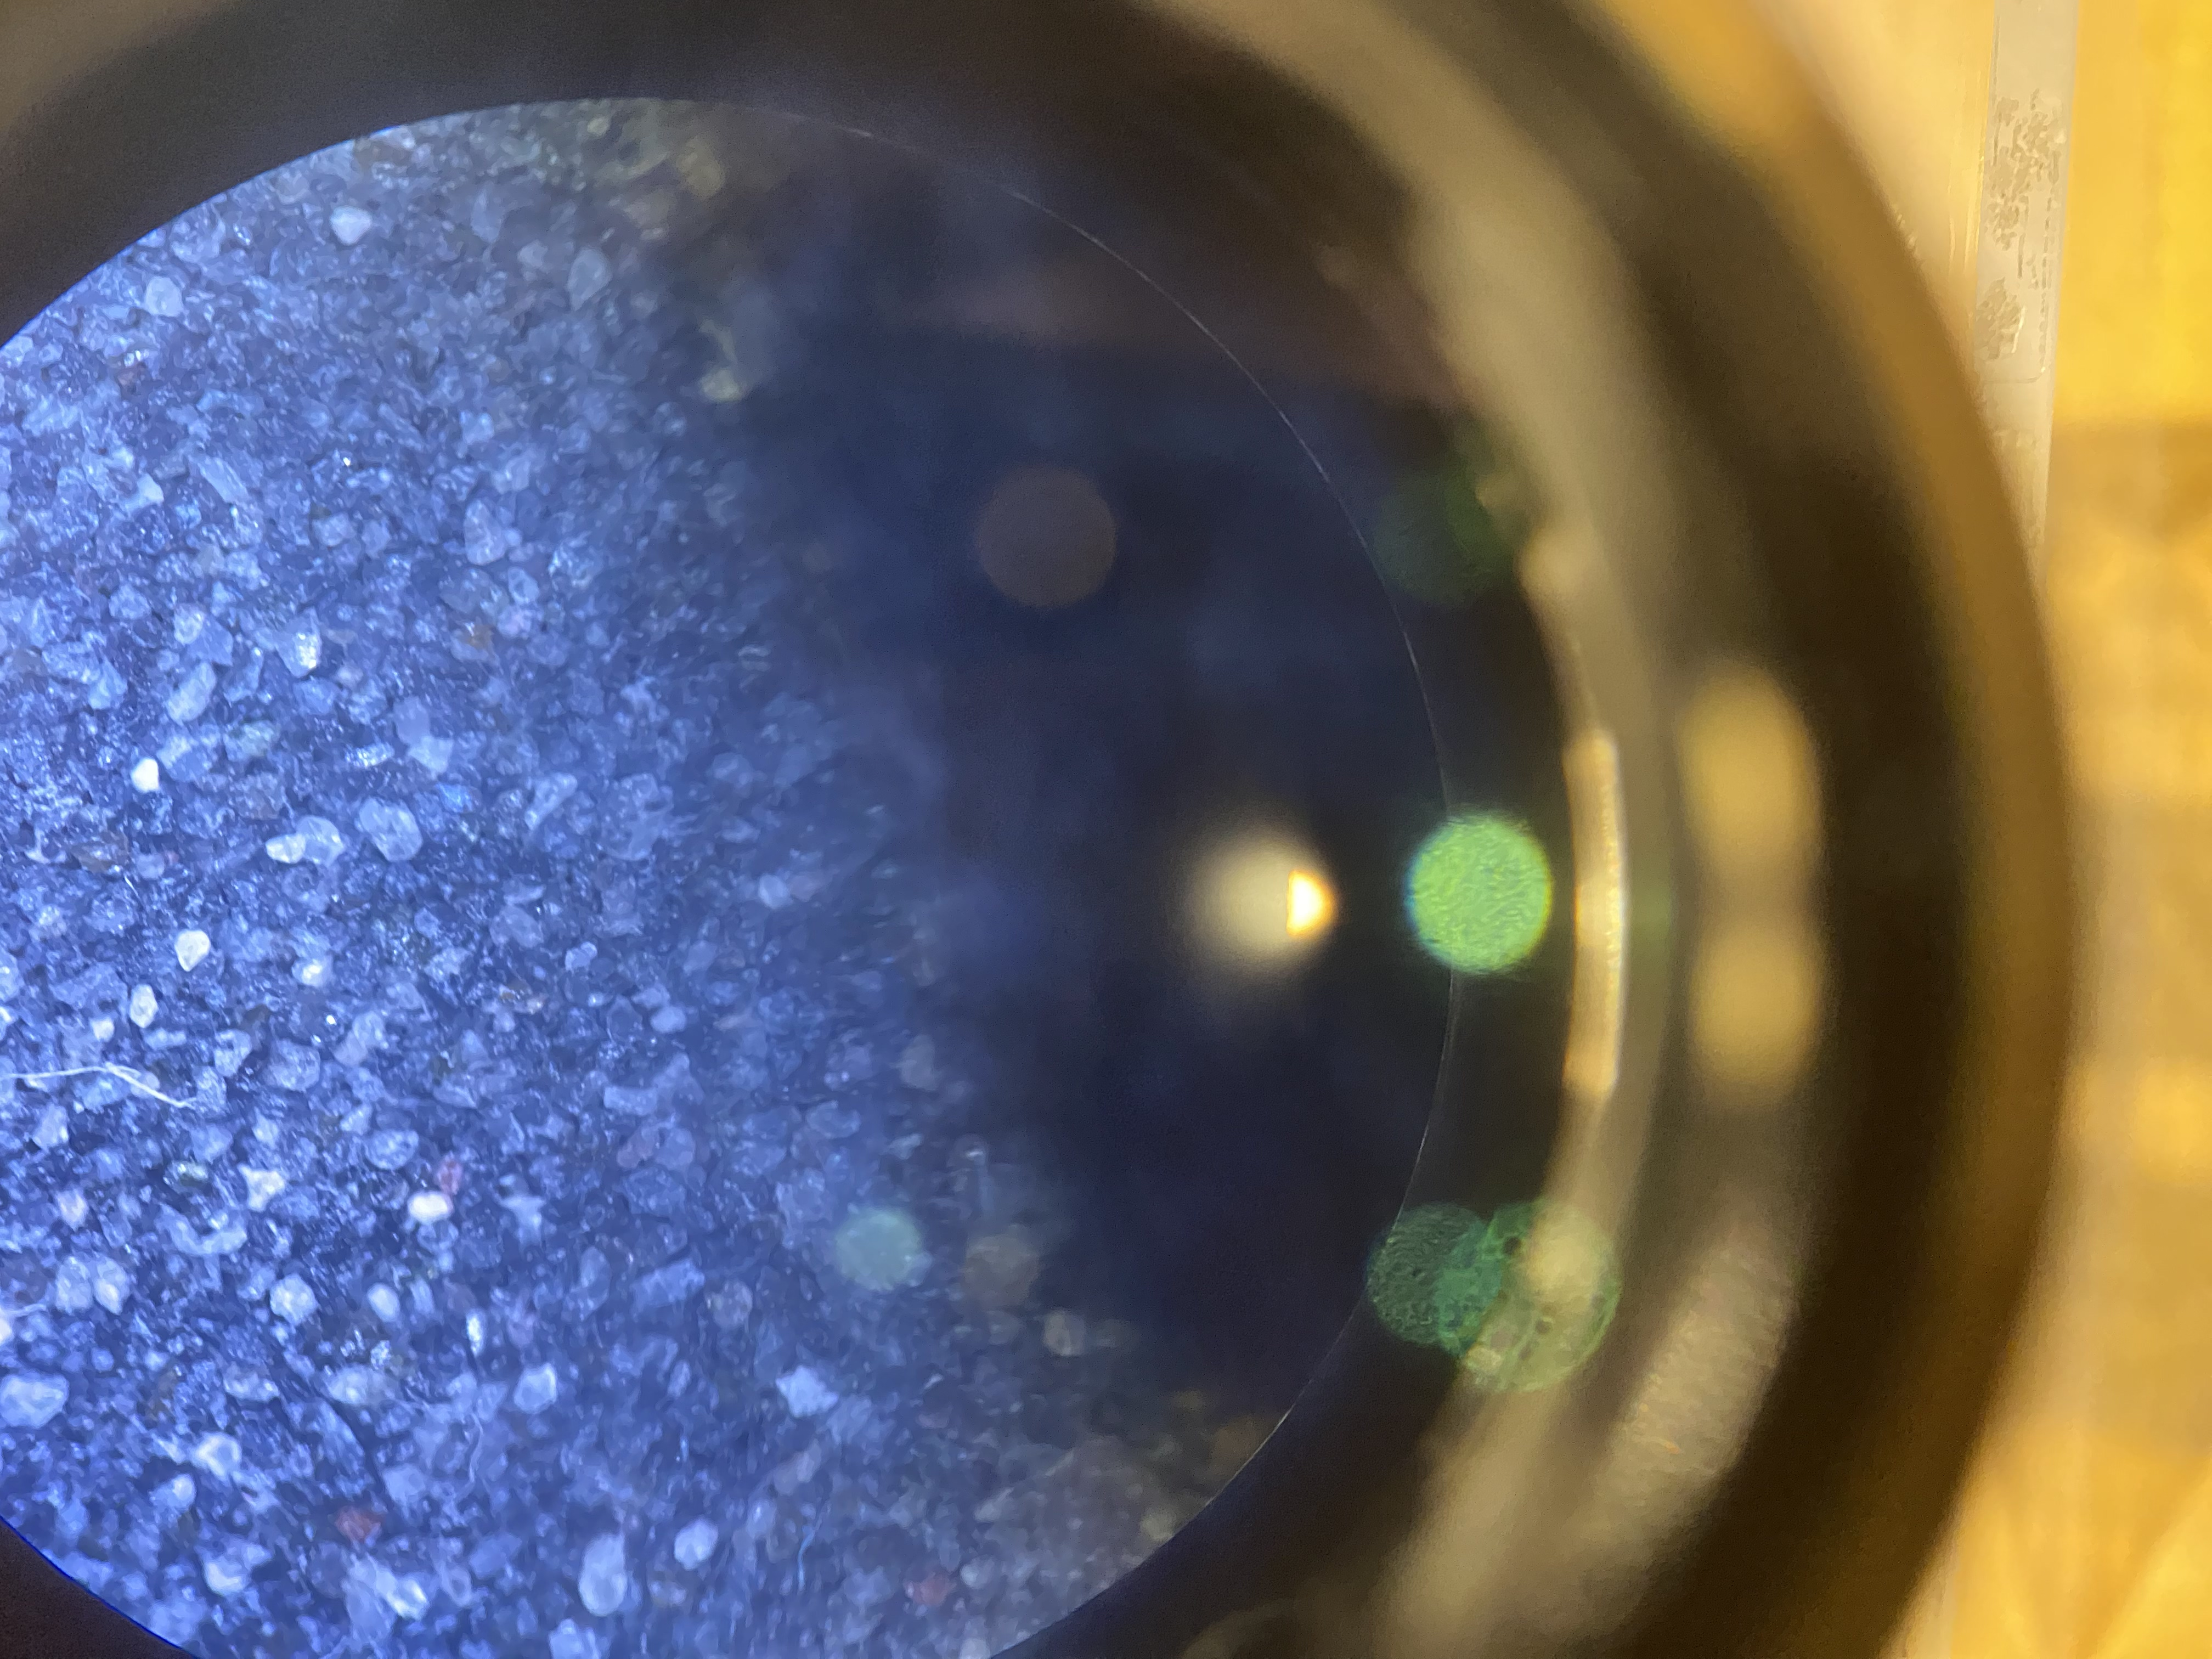
Kagoshima Aquarium Microscope view-3
Specialty: lab-equipment
Image credit: Immanuelle